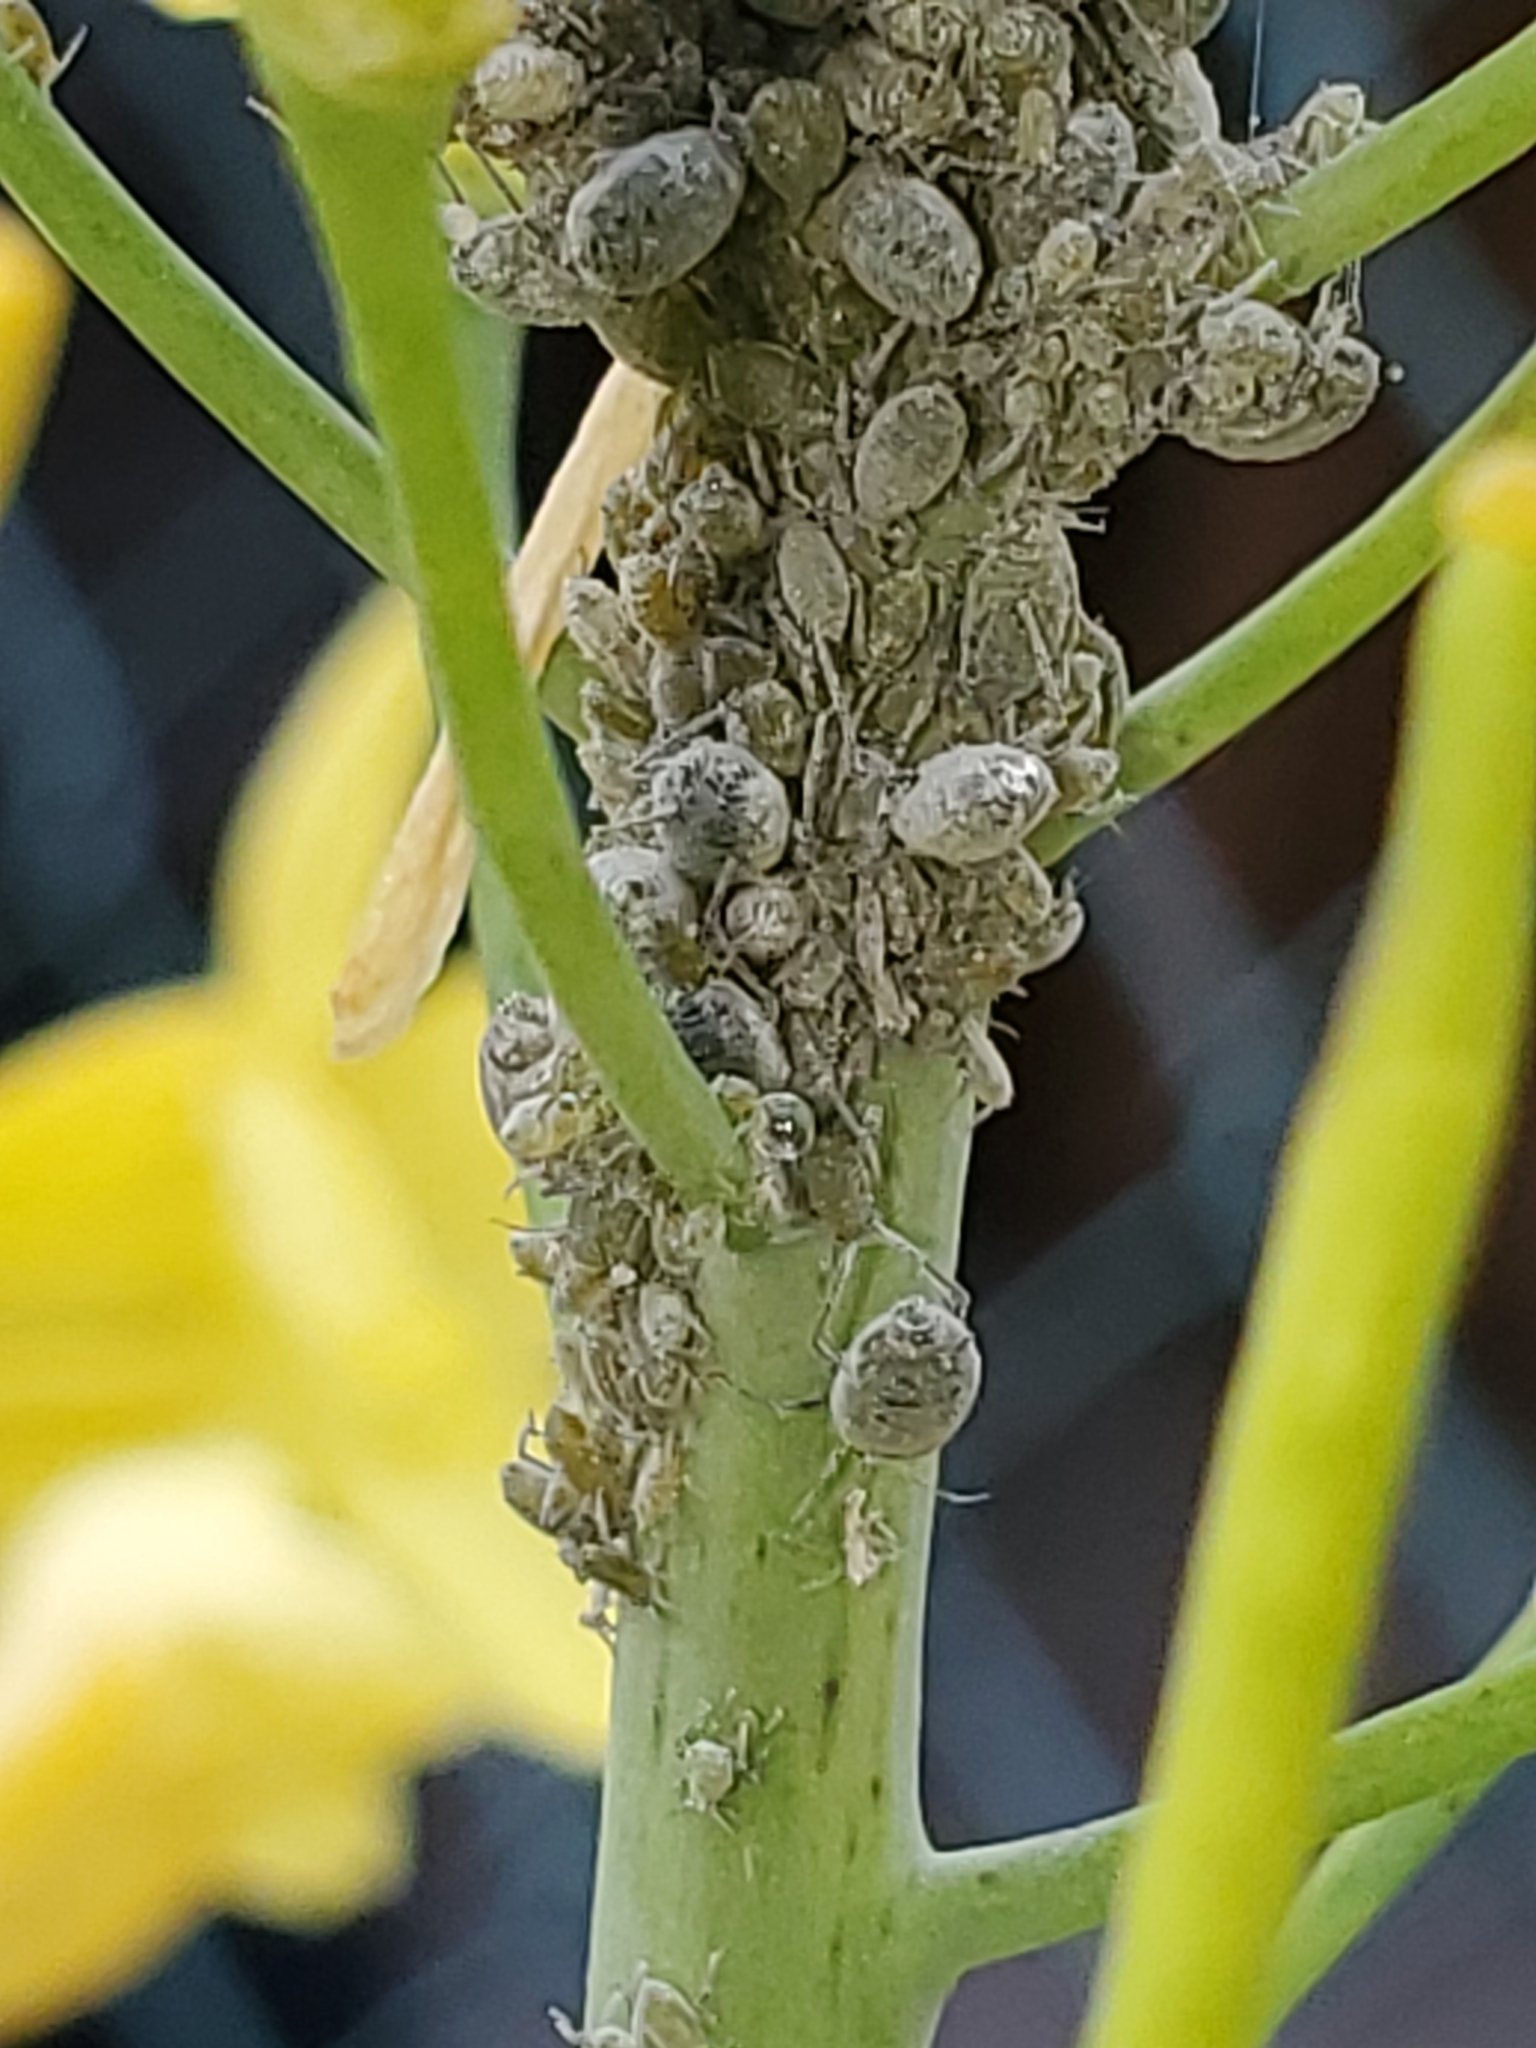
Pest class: cabbage_aphid